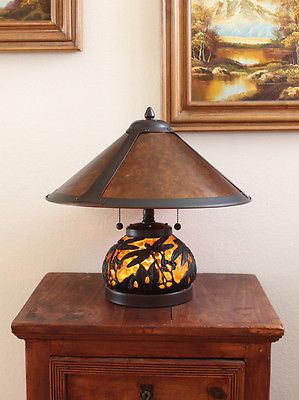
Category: lamp